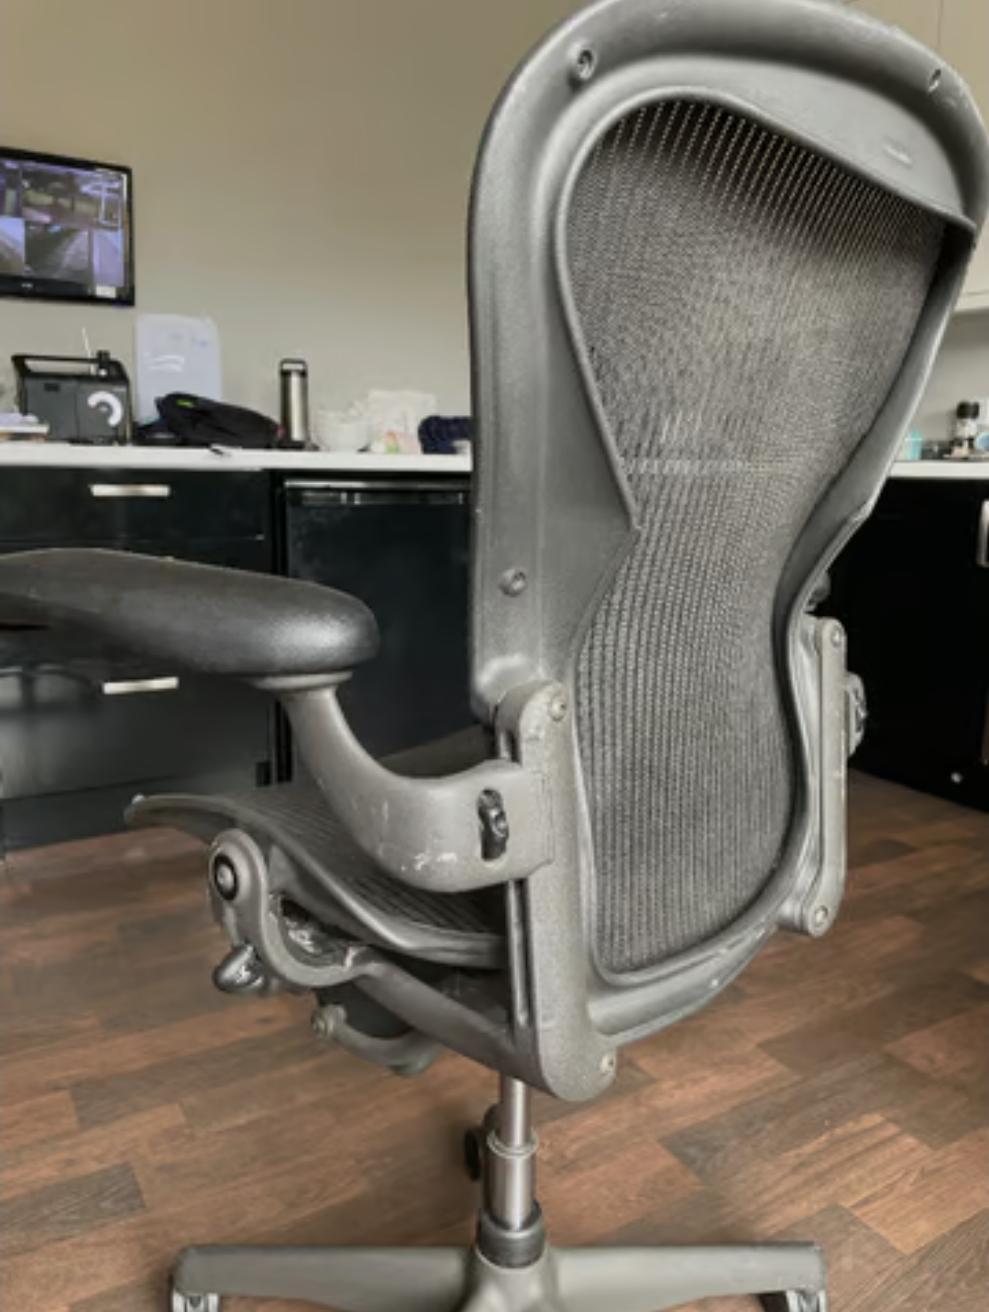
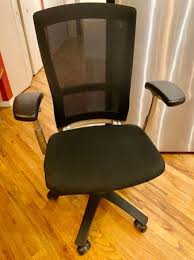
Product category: items_chair
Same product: no